Pura López Colomé

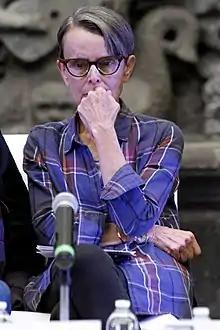
Pura López Colomé (2018)

Pura López Colomé (born November 6, 1952) is a Mexican poet and translator. She has contributed to various magazines and cultural supplements with poetry, essays, and translations of poetry and prose from English into Spanish. Her awards include the Alfonso Reyes National Essay Award, the National Poetry Translation Prize, and the Xavier Villaurrutia Prize.